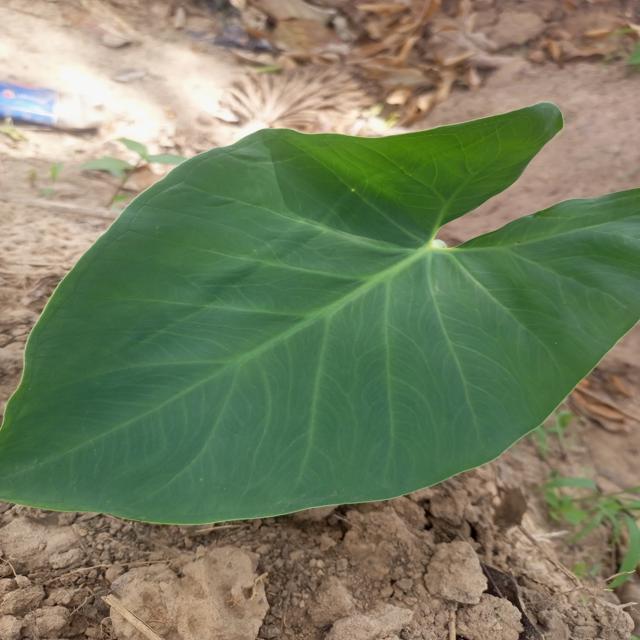
Label: Healthy